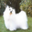
Label: dog